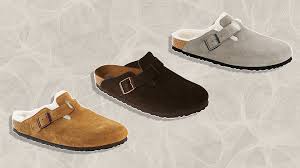
Label: Clog